Honda CR-X del Sol

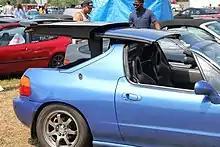
Honda CR-X del Sol TransTop targa roof

Most del Sols came equipped with a aluminum roof that could be manually removed and stowed onto a hinged frame in the trunk where it only took up of trunk space. An option available in Japan and Europe was the TransTop, an electric mechanism which retracted the targa top into the trunk via a push of a button. The roof is operated by flicking two catches above the windows, then holding down a button. The trunk lid raises vertically and two arms extend into the targa top. After locking the lid to the arms, the arms pull the targa into the trunk lid, which lowers back down with the roof inside. The open process is reversed for the closure and return of the targa top.